North Atlantic garbage patch

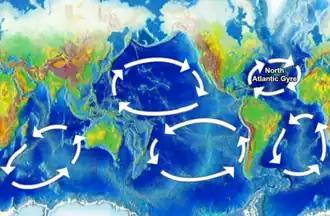
The North Atlantic Gyre is one of five major ocean gyres.

The North Atlantic garbage patch is a garbage patch of man-made marine debris found floating within the North Atlantic Gyre, originally documented in 1972. A 22-year research study conducted by the Sea Education Association estimates the patch to be hundreds of kilometers across, with a density of more than 200,000 pieces of debris per square kilometer. The garbage originates from human-created waste traveling from rivers into the ocean and mainly consists of microplastics. The garbage patch is a large risk to wildlife (and to humans) through plastic consumption and entanglement.